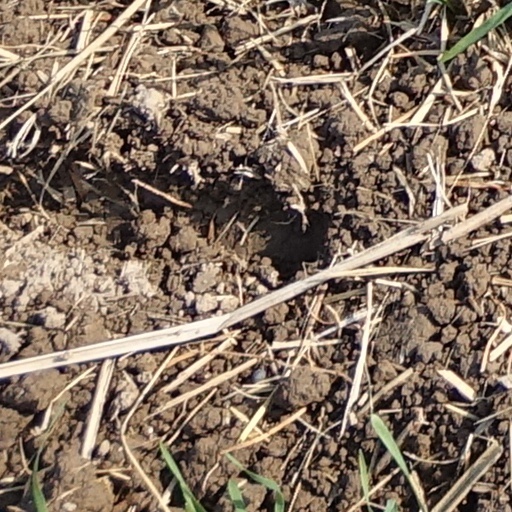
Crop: wheat